Not one inch

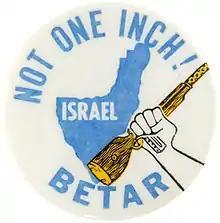
1977 Betar "Not One Inch" button

Not one inch was Israeli Prime Minister Menachem Begin's campaign pledge in 1977 to not return an inch of territory without a peace agreement, which has seen periodic use since then.